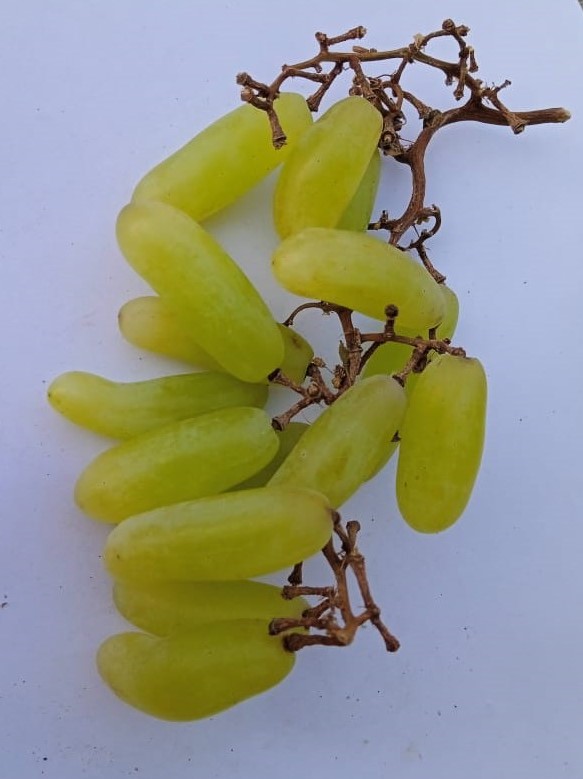
Fruit: grape
Condition: fresh